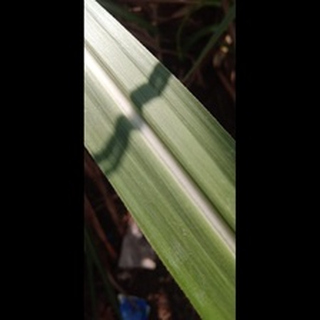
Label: healthy_sugarcane